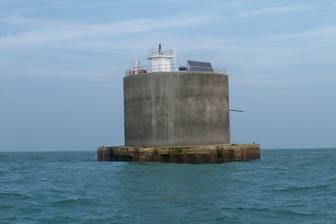
Building: Nab Tower
Country: Unknown
Year built: 1920
Anti-submarine tower off the Isle of Wight, England Lighthouse Nab Tower Lighthouse Location Nab Rocks, near the Isle of Wight , England Coordinates 50°40′03″N 0°57′04″W / 50.66749733°N 0.951162862°W / 50.66749733; -0.951162862 Tower Constructed 1918 towed into position 1920 Construction Steel and concrete Automated 1983 Height 17 m (56 ft) Shape Broad cylindrical tower faced with reinforced concrete Markings Unpainted tower, white light Operator Trinity House Fog signal 1 blast every 30s. (range 2 nmi (3.7 km)) Racon T Light First lit 1920 Focal height 17 m (56 ft) Light source Vega LED lantern Intensity 2,850 candela Range 12 nmi (22 km) Characteristic Fl W 10s. The Nab Tower is a tower originally planned for anti- submarine protection in the English Channel in World War I . It was sunk over the Nab rocks east of the Isle of Wight to replace a lightship after the war, and is a well-known landmark for sailors as it marks the deep-water eastern entry into the Solent. History The Nab Tower prior to refurbishment During the First World War , the British Admiralty designed eight towers codenamed M-N that were to be built and positioned in the Straits of Dover to protect allied merchant shipping from German U-boats . Designed by civilian Guy Maunsell , the towers were to be linked together with steel nets and armed with two 4-inch guns with the idea of closing the English Channel to enemy ships. However, by the end of the war in 1918 only one such tower had been completed, at the then-cost of one million pounds, and was located at Shoreham Harbour, awaiting deployment. While another part-built tower would eventually be dismantled in 1924, there remained the completed 92-foot-tall (28 m) metal cylinder sitting on a raft of concrete. In 1920 the completed tower was towed by two paddle-wheel tugs to the Nab rock, a rock in the deep-water approach to the eastern Solent and previously marked by a lightship . Buoyancy was provided by the honeycomb construction of the concrete base, creating 18 watertight compartments. When these were flooded, the structure sank and settled to rest at an angle of 3 degrees from vertical towards the northeast – a characteristic tilt which is obvious to this day. Pre-1983 optic from the Nab Tower; one of a pair, now on display inside Hurst Castle in Hampshire Initially, the tower had a single centrally-placed lamp containing an Osram gas-filled incandescent light bulb , which gave a single white flash every ten seconds, with a visible range of 16 nautical miles. A fog horn was also installed, in a separate shed on the tower top. Later, the single light was replaced by a pair of small ( fifth-order ) revolving dioptric optics, each of which produced a single flash every 10 seconds; they were mounted in small turrets on opposite sides of the tower: one shone red towards the north-west, the other shone white towards the south-east (their arcs overlapped, so that vessels approaching from seaward would see the red light as well as the white if their course took them too close to St Catherine's Point , approaching from the west, or Selsey Bill , approaching from the east). In December 1935 a radio beacon was added. In 1938 a more powerful diaphone fog signal was installed (in place of the old fog horn), which gave one 2.5-second blast every minute. It was synchronised with the radio beacon; by timing the delay between receiving the radio signal and the audible signal, vessels were able to calculate their distance from the tower. The tower was equipped with a fog bell , as well as the diaphone, which sounded one stroke every 7.5 seconds. The Nab Tower was manned as a lighthouse, but also functioned as a Royal Navy signal station ; and during World War II it was equipped with a pair of Bofors guns to provide some defence to the Solent approach, and actually shot down several aircraft. The Royal Navy withdrew its personnel from the tower some time after the war, but the tower remained under Ministry of Defence ownership until 1984, when Trinity House acquired the freehold (they had previously taken over responsibility for the light itself from the Admiralty in 1929). The Nab Tower still functions as a lighthouse, but since 1983 it has been unmanned. That year, a helicopter pad was constructed on the tower and a new pre-fabricated lantern-tower was installed containing an automated acetylene lamp ; as well as powering the lamp, acetylene gas drove the revolving mechanism for the lightweight GRP optic in which the lamp was set. In 1995 the light was converted to solar power operation and a new Orga rotating beacon was installed in the lantern (later a Vega VRB-25 rotating beacon was used). In November 1999, the merchant freighter Dole America , carrying a cargo of bananas and pineapples , hit the Nab. The ship was badly damaged and only avoided sinking by being run aground. The base of the tower suffered superficial and internal damage. The damage was repaired in 2001. The tower was featured as the main setting of the 1951 Hammer thriller The Dark Light . Major refurbishment in 2013 In 2013, Trinity House commissioned BAM Nuttall to undertake a major refurbishment programme due to extensive corrosion of the upper levels, meaning it was unsafe to land helicopters upon the helipad. Partial dismantling of the structure followed, undertaken with the help of a tower crane , which was installed within a former ammunition shaft. The height of the tower was reduced from 27 metres to 17, all external steel and cladding were removed and the existing concrete sub-structure was coated in a new layer of gun-applied concrete. On completion, new AIS and RACON beacons were fitted, along with a fixed main LED light (and identical standby light) with a 12 nautical mile range; a new fog signal was also installed, sounding two blasts every 30 seconds (altered to one blast in 2022). All are solar powered. The distinctive red lantern structure, removed as part of the refurbishment, is now on display at Hurst Castle , together with the old rotating beacon. In addition, a pair of rotating 4th-order dioptric optics, which were in use on the tower prior to automation, are also displayed at the castle. See also Hampshire portal Engineering portal List of lighthouses in England References